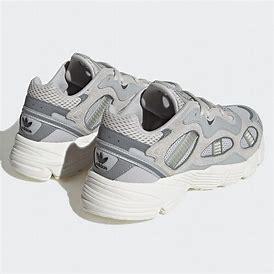
Brand: Adidas
Model: Astir